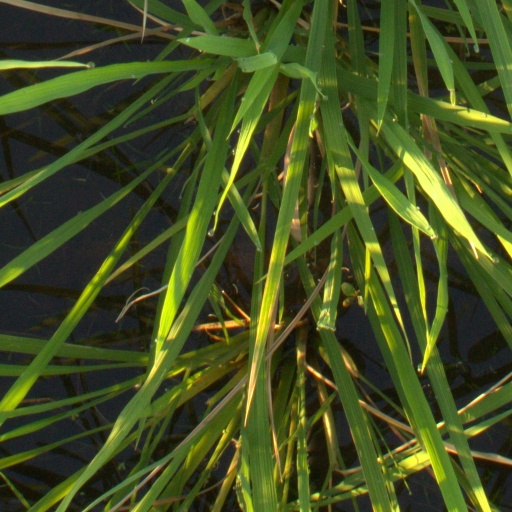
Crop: rice